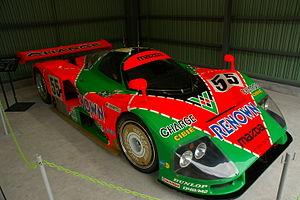
Johnny Herbert est un pilote automobile anglais né le 25 juin 1964 à Romford, Londres. Il s'est notamment illustré en Formule 1, ainsi que dans les épreuves d'Endurance. En 161 départs en Formule 1, Herbert a inscrit un total de 98 points, remporté 3 victoires et décroché 7 podiums. En Endurance, il a notamment remporté les 24 Heures du Mans 1991.
Le moteur Wankel est un moteur à piston rotatif fonctionnant selon le cycle de Beau de Rochas, dans lequel un piston « triangulaire » convertit l'énergie issue de la combustion du carburant en une énergie mécanique de rotation transmise à l'arbre moteur via un maneton. Le moteur Wankel est couramment et improprement désigné comme « moteur rotatif ». Le terme « moteur à piston rotatif » est plus approprié car, historiquement, les « moteurs rotatifs » sont des moteurs à bloc culasse tournante, fréquents au début de l'aviation.
La Mazda 787B, est une voiture de course du constructeur Mazda, homologuée pour courir dans la catégorie FIA Groupe C de la fédération internationale du sport automobile. Elle est construite et développée par Mazda et sa filiale Mazdaspeed pour participer au championnat du monde des voitures de sport, ainsi qu'au championnat du Japon de sport-prototypes. Elle est Conçue pour pouvoir combiner les règlements du Groupe C de la FISA avec ceux de l'International Motor Sports Association pour la catégorie GTP. Sa particularité réside dans le fait qu'elle possède un moteur à piston rotatif comme motorisation thermique. Elle devient célèbre pour sa victoire au 24 Heures du Mans 1991, qui fait d'elle la seule voiture dotée d'une telle motorisation à s'être imposé dans cette course. En outre, elle a été la seule voiture de conception japonaise à avoir remporté les 24 Heures du Mans jusqu'au 17 juin 2018 avec la victoire de deux Toyota.